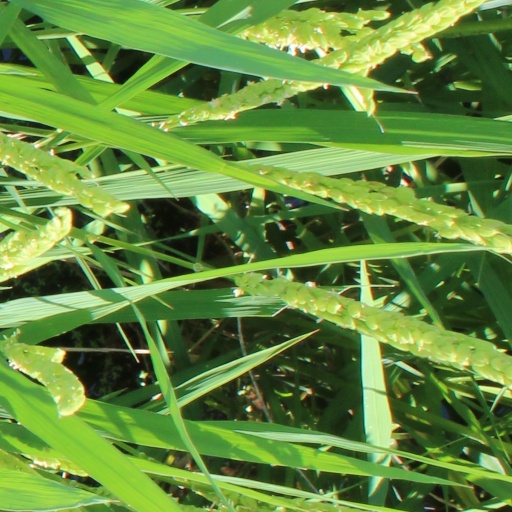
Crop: rice